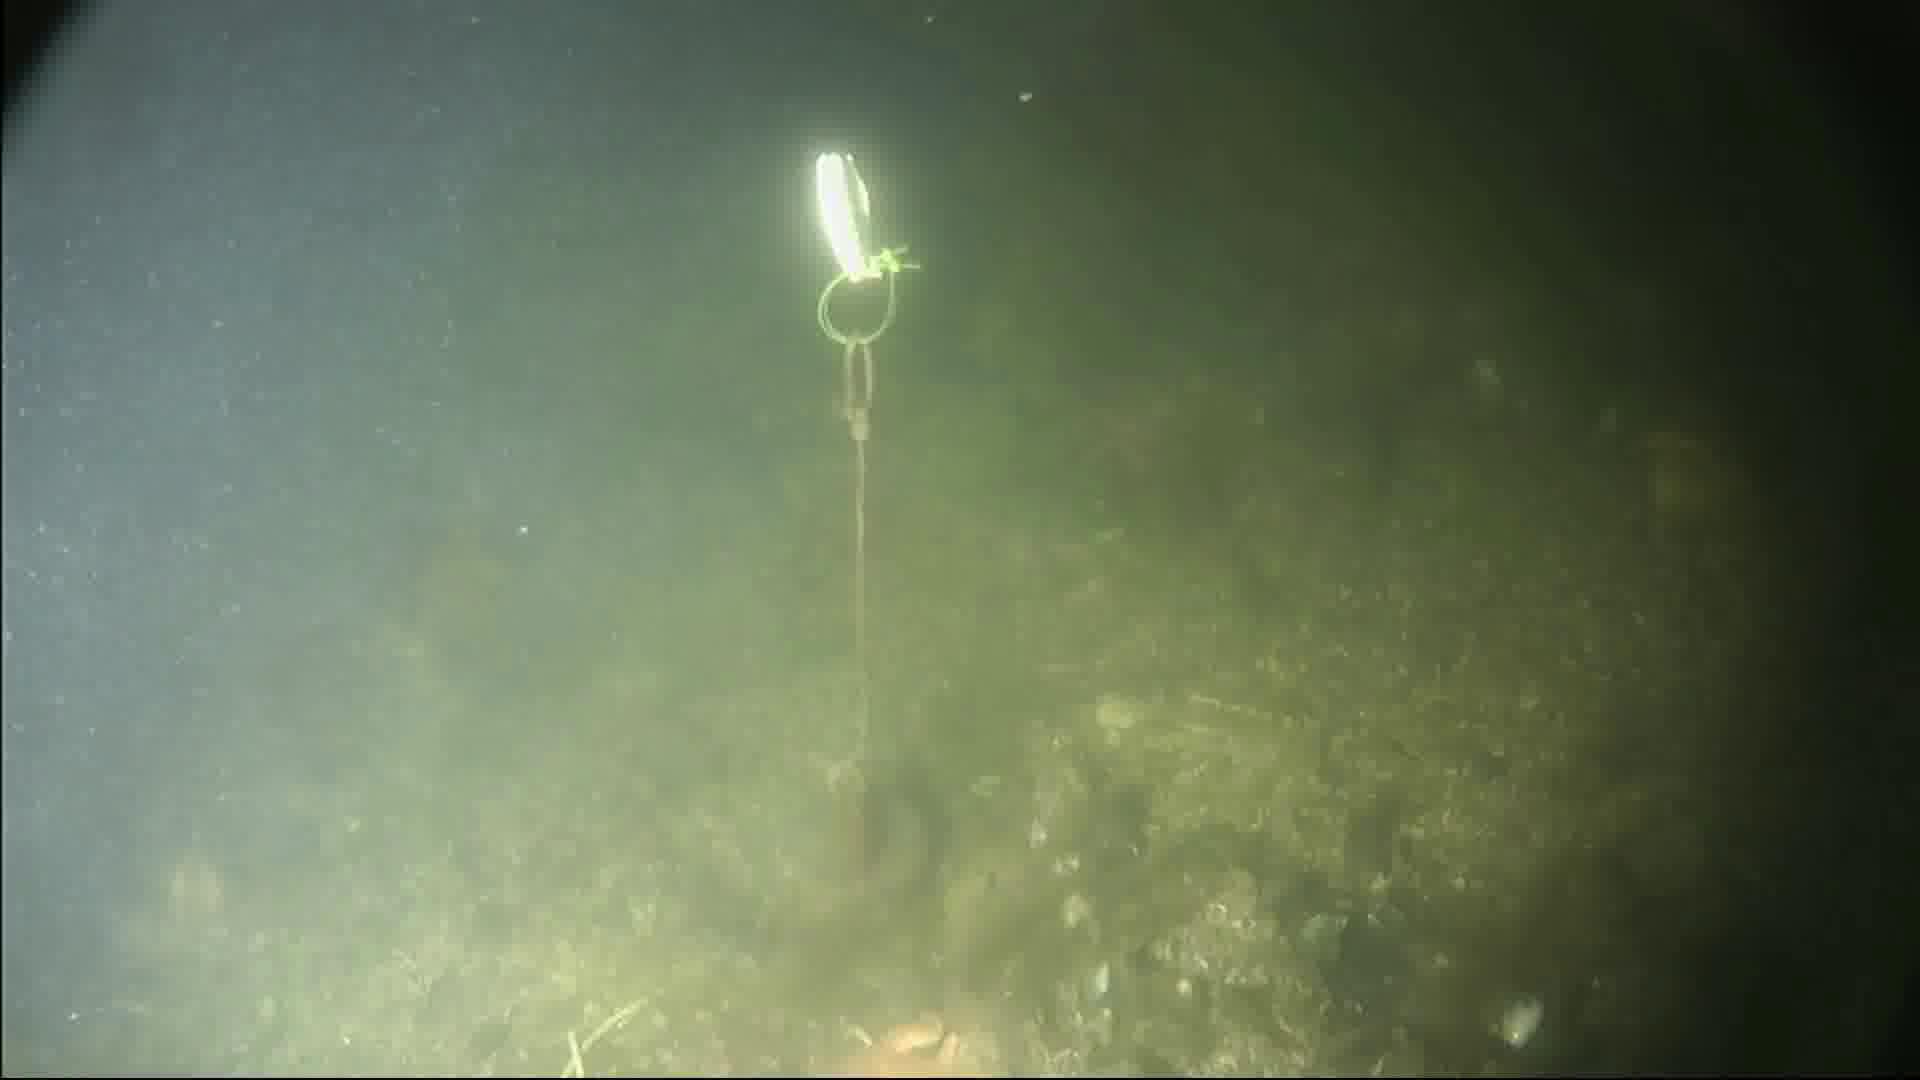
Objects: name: crab
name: starfish